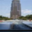
Label: skyscraper